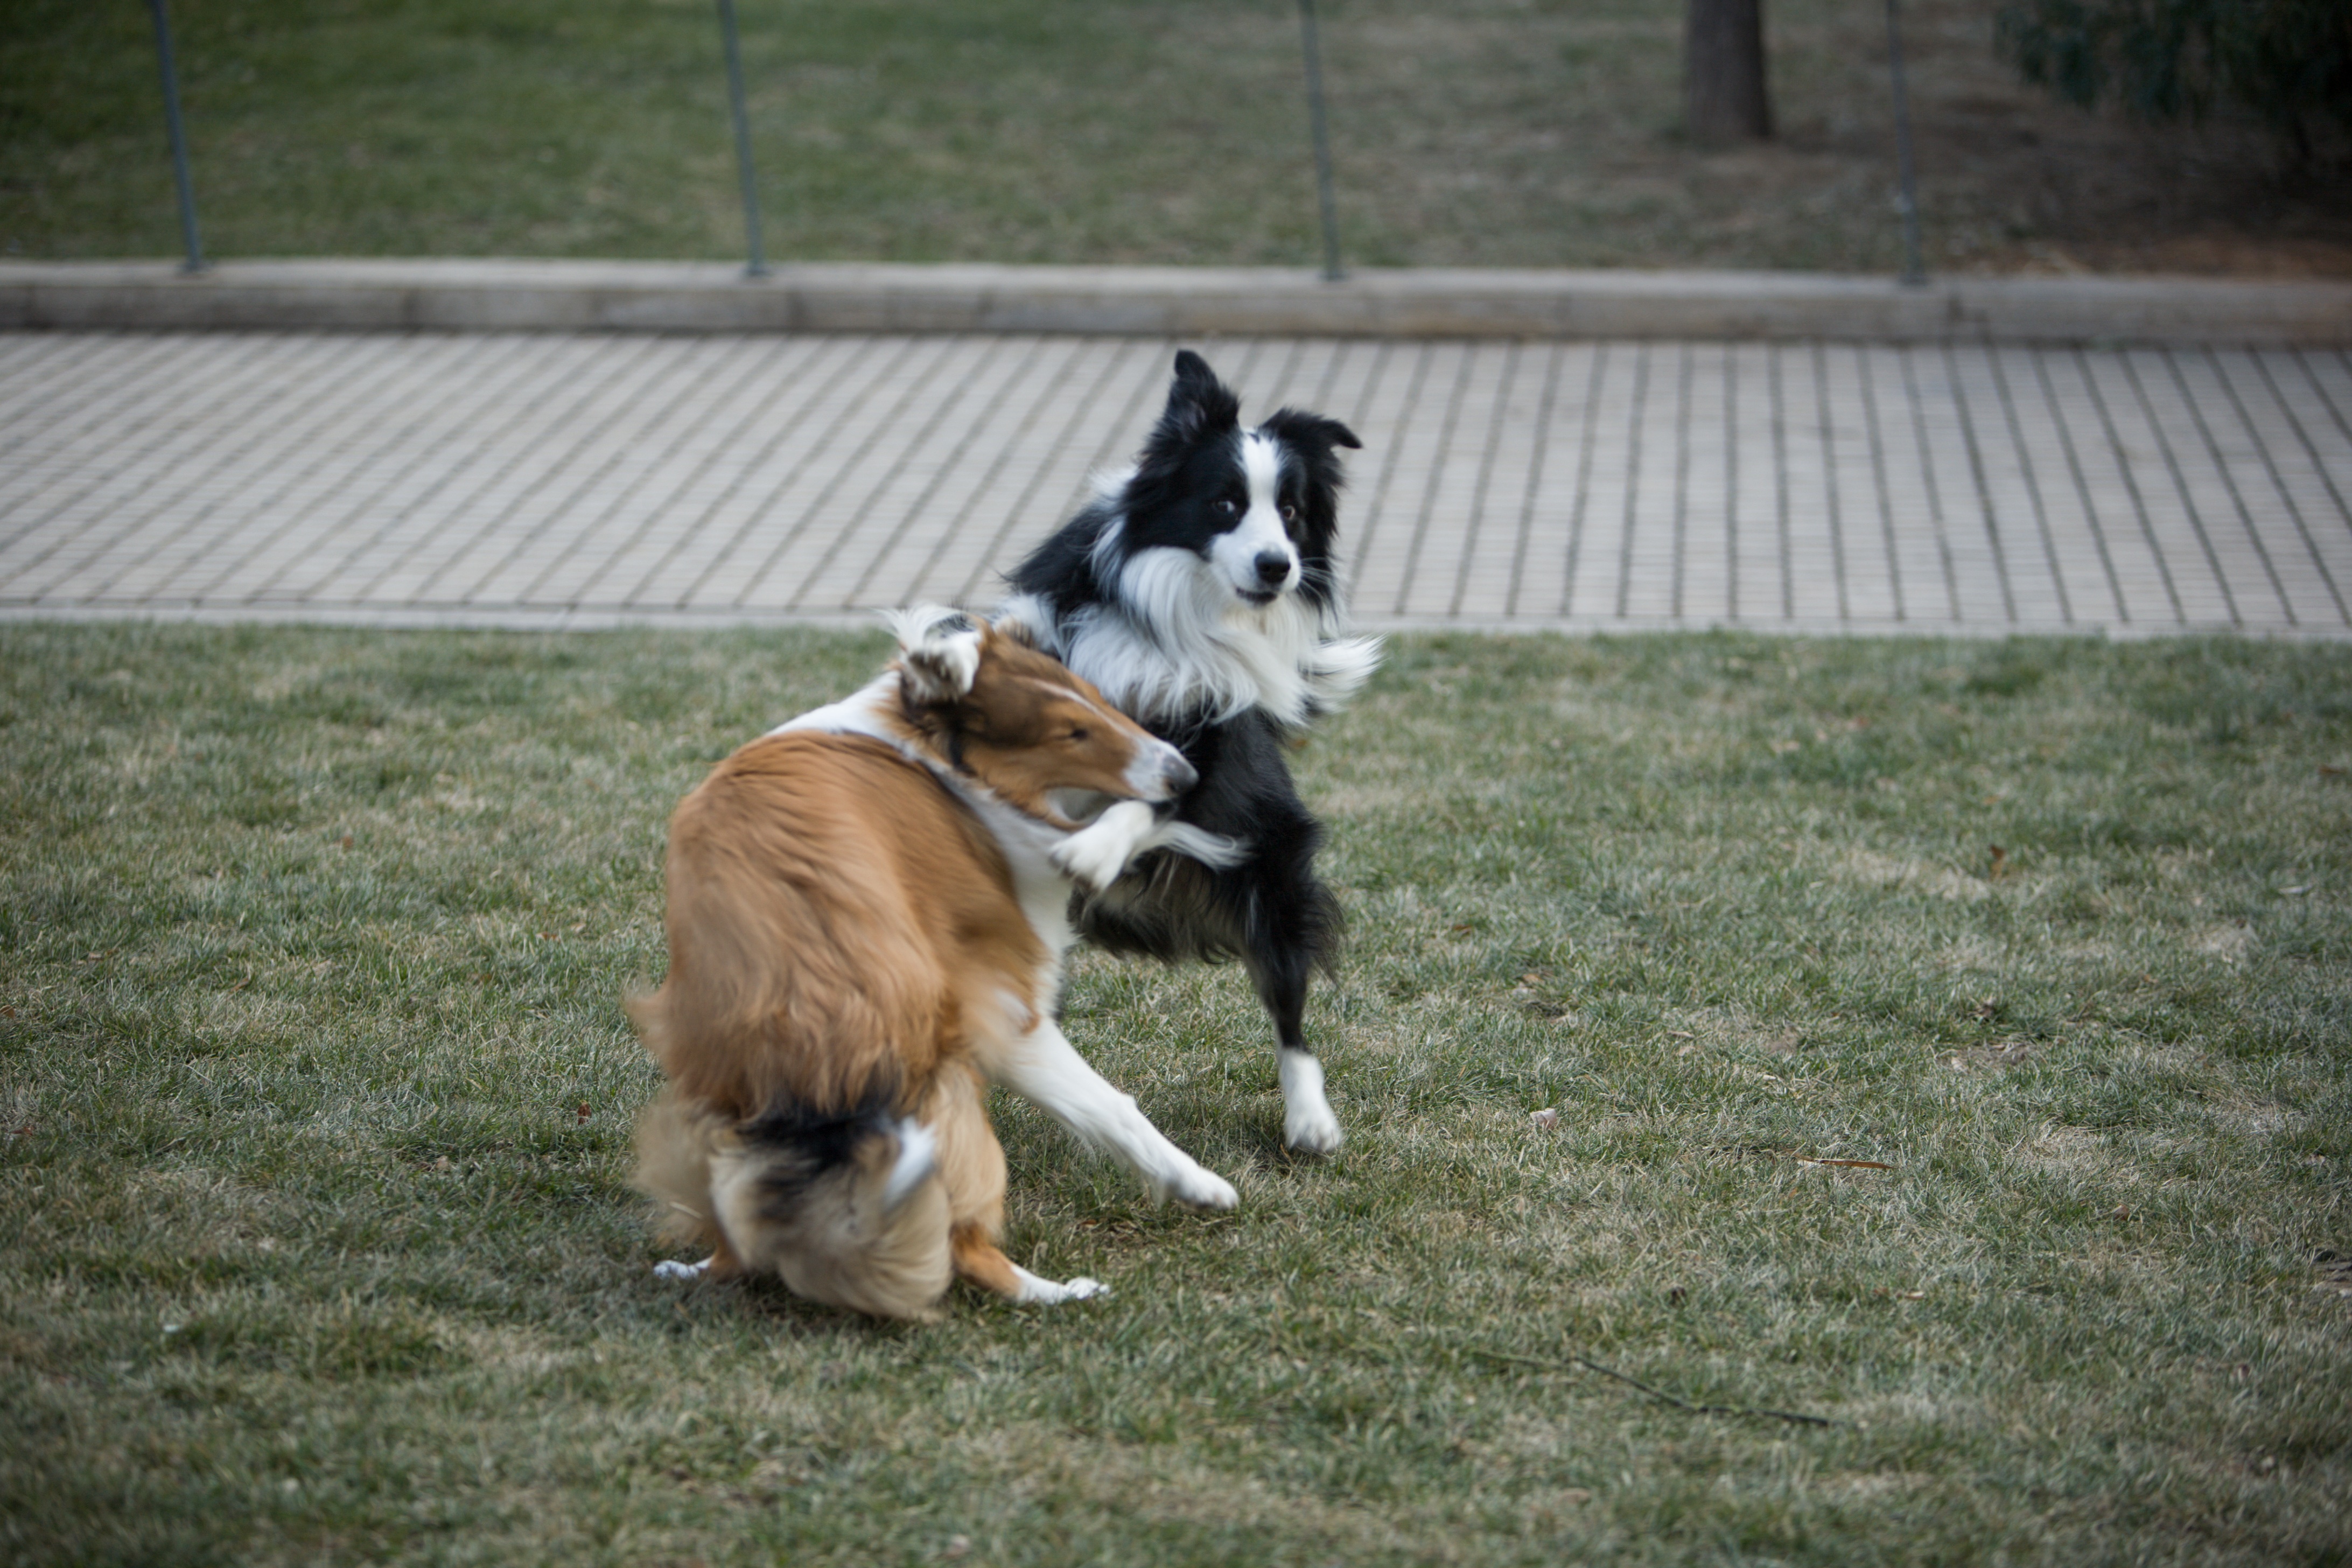
dog, mammal, vertebrate, dog like mammal, dog breed group